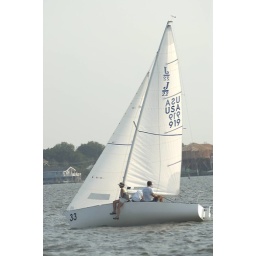
Clear Lake, Texas Wednesday sail boat races in 2005